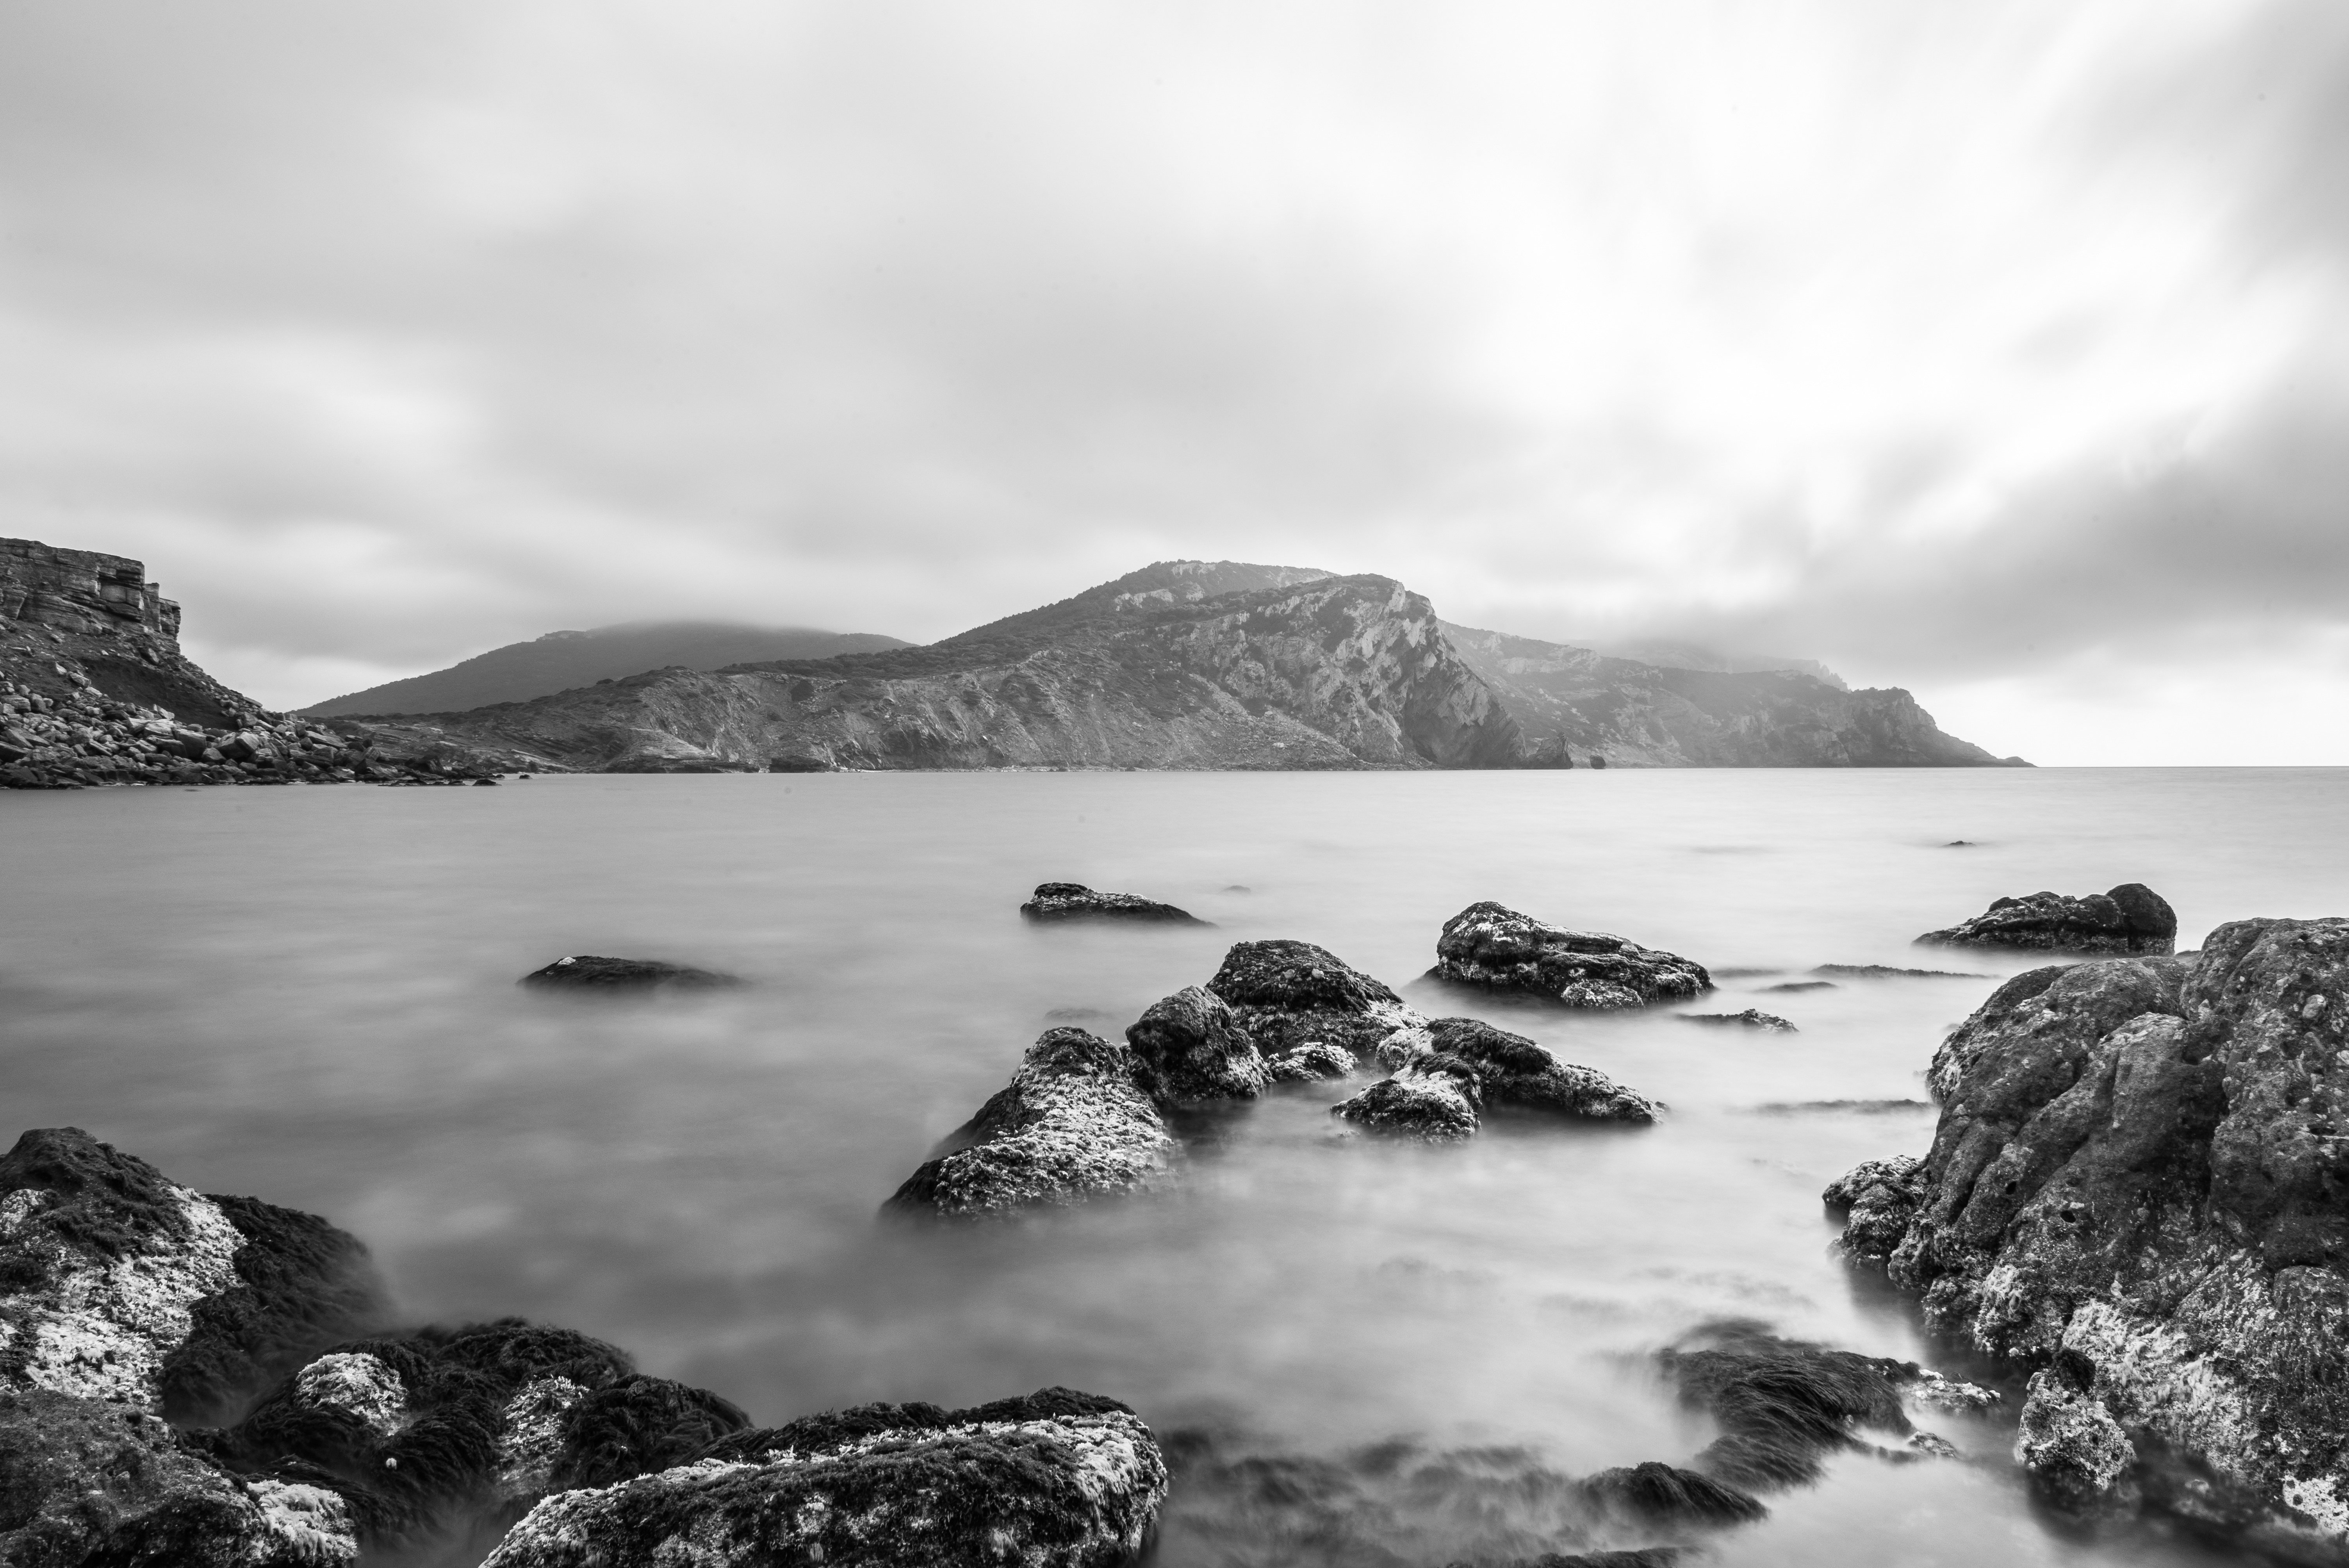
landscape, sea, coast, water, nature, rock, ocean, mountain, cloud, black and white, shore, wave, lake, environment, bay, monochrome, material, long exposure, body of water, loch, monochrome photography